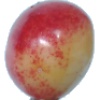
Label: cherry_rainier